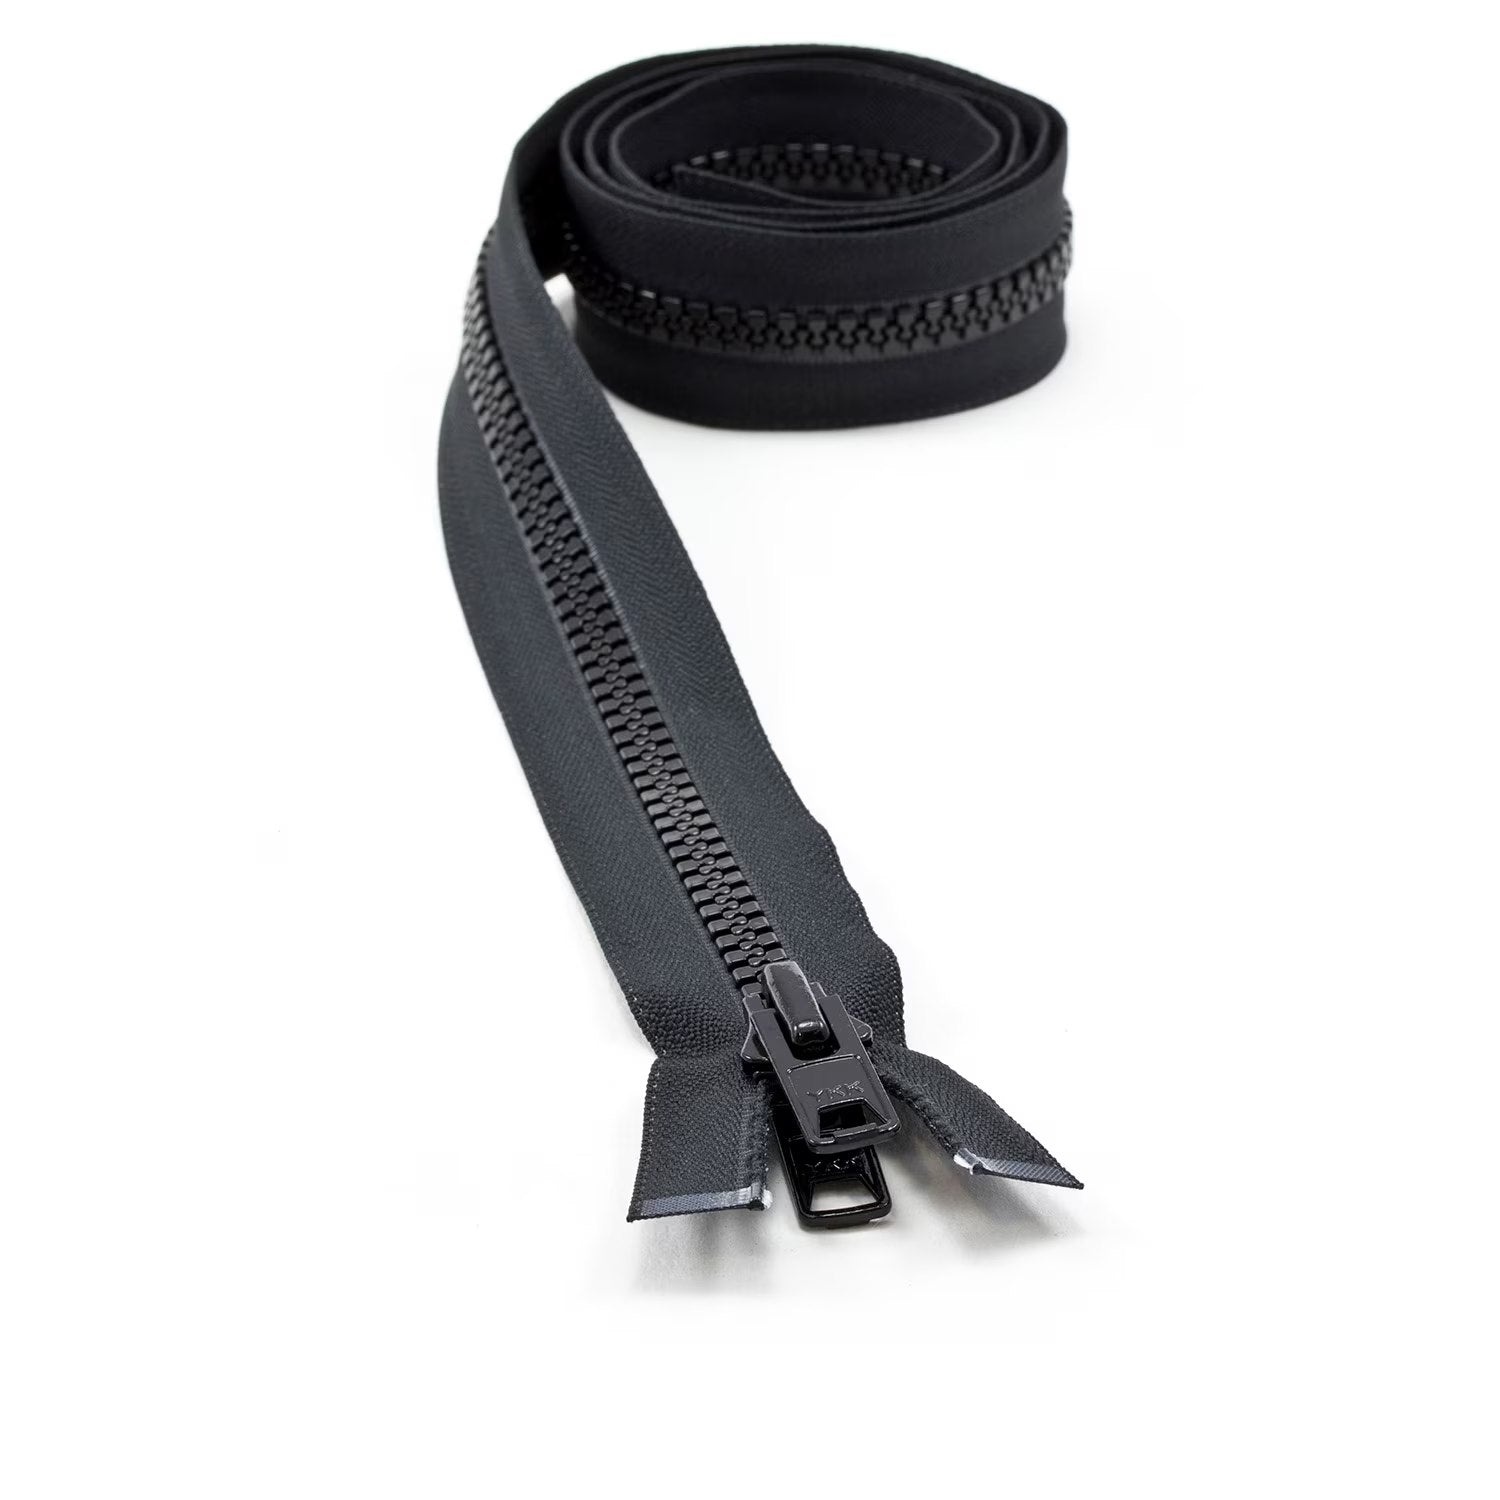
YKK® Vislon® #10 Double Pull Zipper – Black 48”
Description Auto-locking, double pull separating black zipper with an enamel-coated zinc slider - Featuring a 10mm chain width and a zipper tape roll length of 48". YKK® Vislon® #10 separating zippers are extremely strong and lightweight. With teeth made from sturdy, injection-molded acetal plastic and polyester tape, they outperform the average zipper. Vislon® zippers are corrosion resistant and self-lubricating. They function smoothly against mud, sand, and other environmental elements. Since the colour is incorporated into the molding material, the finish does not chip, peel, or rub off. Due to the distinct weather-capable properties of the Vislon® zipper, it has a wide range of industrial, consumer, and military applications. Perfect for use in boat covers and marine functions, upholstery, awning enclosures, tents, bags, curtains, and more. Features Auto-Locking Double Pull Sliders Self Lubricating DuPont™ Delrin® "Teeth" Corrosion and Chemical Resistance Heat Resistance Up To 360°F Cold Resistance Down To -60°F Notes Recommended only for use in straight applications.
Brand: House of Canvas
Category: Arts & Entertainment > Hobbies & Creative Arts > Arts & Crafts > Art & Crafting Materials > Craft Fasteners & Closures > Zippers